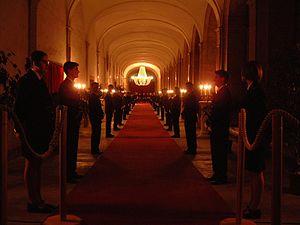
Haie d'honneur des élèves pendant le Grand Gala de Cluny.
Le terme gadzarts, parfois orthographié « Gadz'Arts », désigne les élèves et les Ingénieurs issus de l'« École nationale supérieure d'Arts et Métiers » ou Arts et Métiers ParisTech. Il s'agit d'une contraction de « Gars des Arts » : « Les Arts » ou « les Arts et Métiers » étant le diminutif habituellement donné à l'École.